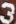
Number: 3